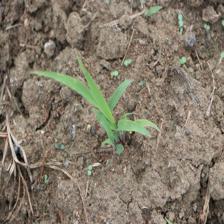
Label: Sorghum